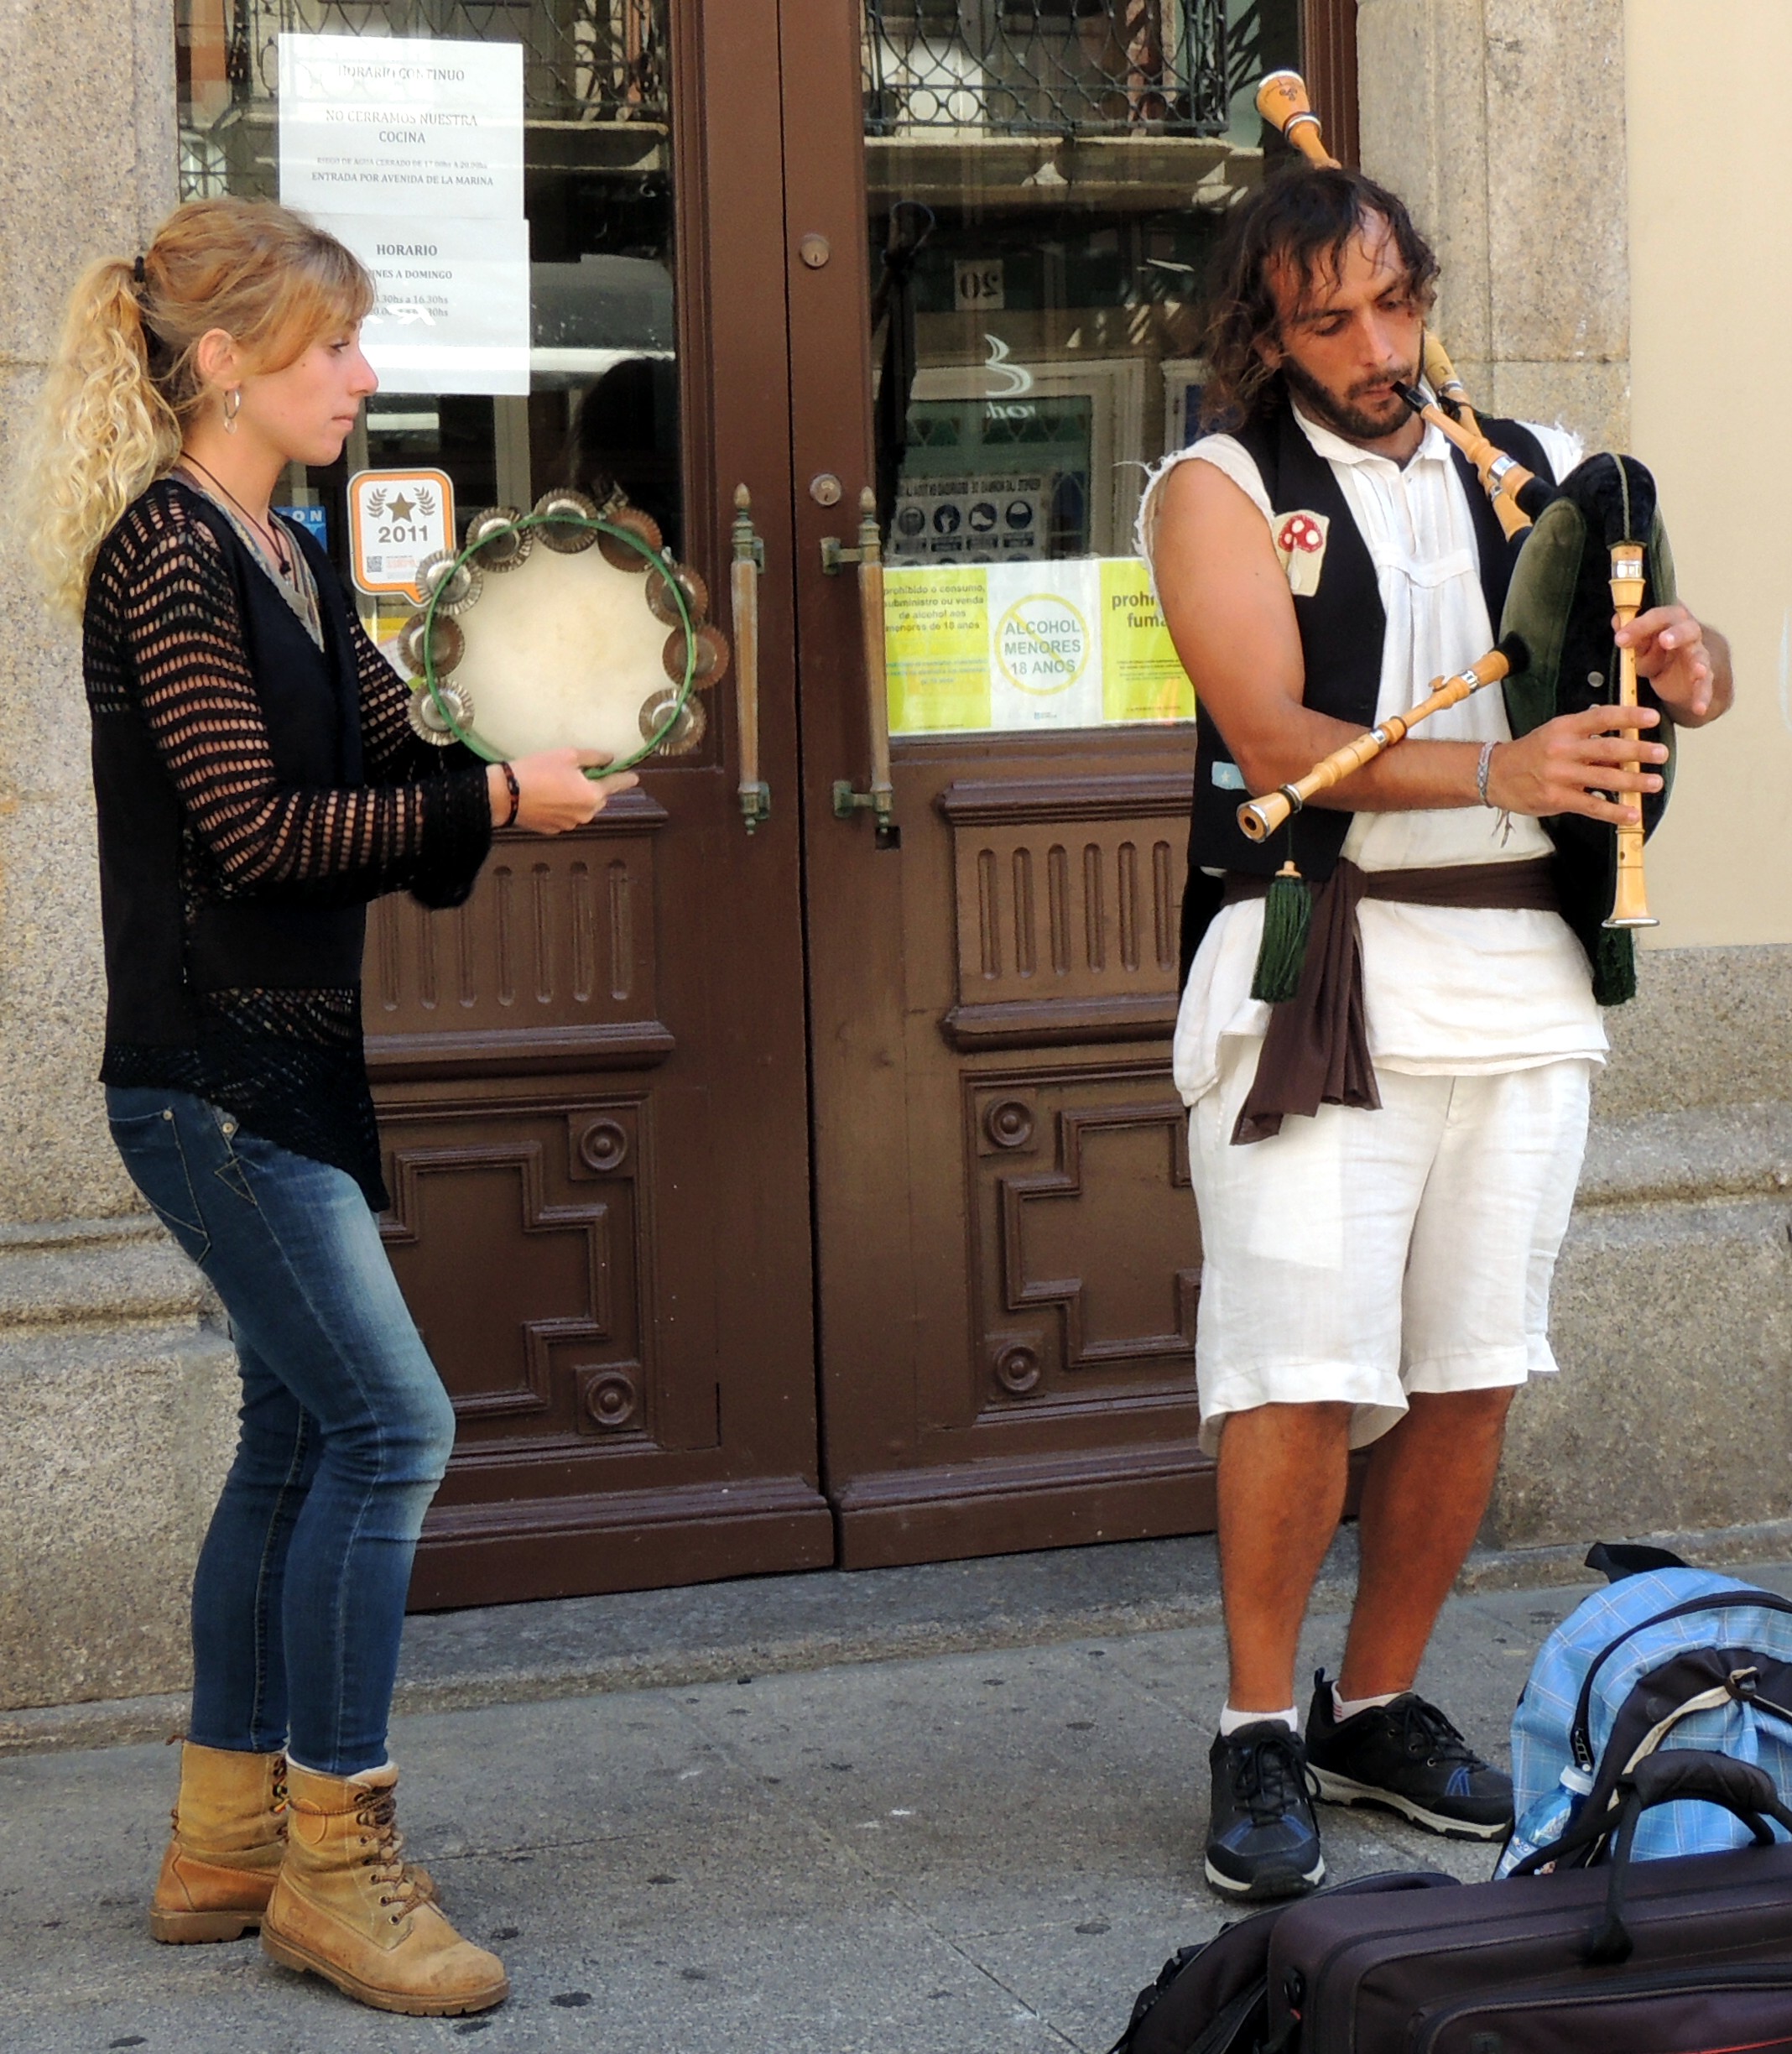
person, leg, fashion, clothing, lady, footwear, interaction, photo shoot